Royal Rumble (2022)

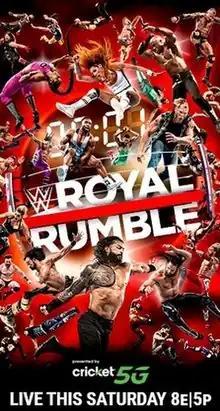
Promotional poster featuring various WWE wrestlers

The 2022 Royal Rumble was a professional wrestling pay-per-view (PPV) and livestreaming event produced by WWE. It was the 35th annual Royal Rumble and took place on Saturday, January 29, 2022, at The Dome at America's Center in St. Louis, Missouri, featuring wrestlers from the promotion's Raw and SmackDown brand divisions. The event was the first Royal Rumble to livestream on Peacock. It was also WWE's first PPV to be livestreamed on Disney+ Hotstar in Indonesia.